Galion Iron Works

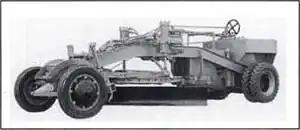
Galion developed one of the first hydraulic power grader systems in the 1920s. By the early 1930s hydraulics were standard on all motor graders. An example of a 1922 "Galion Patrol" is shown here.

In 1922, Galion was one of the first to develop a self-propelled motor grader. The tractor engine and transmission were located in the rear of the frame, and the operator cockpit was located near the center of the machine. Also in the 1920s, development began on one of Galion's greatest achievements- the Galion hydraulic control. Used on both pull-type and self-propelled graders, this hydraulic system was one of the first to be applied to grader controls.